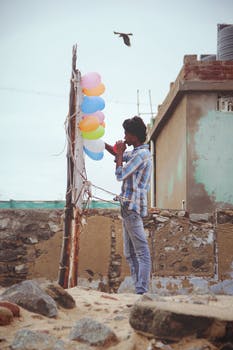
Label: No Watermark